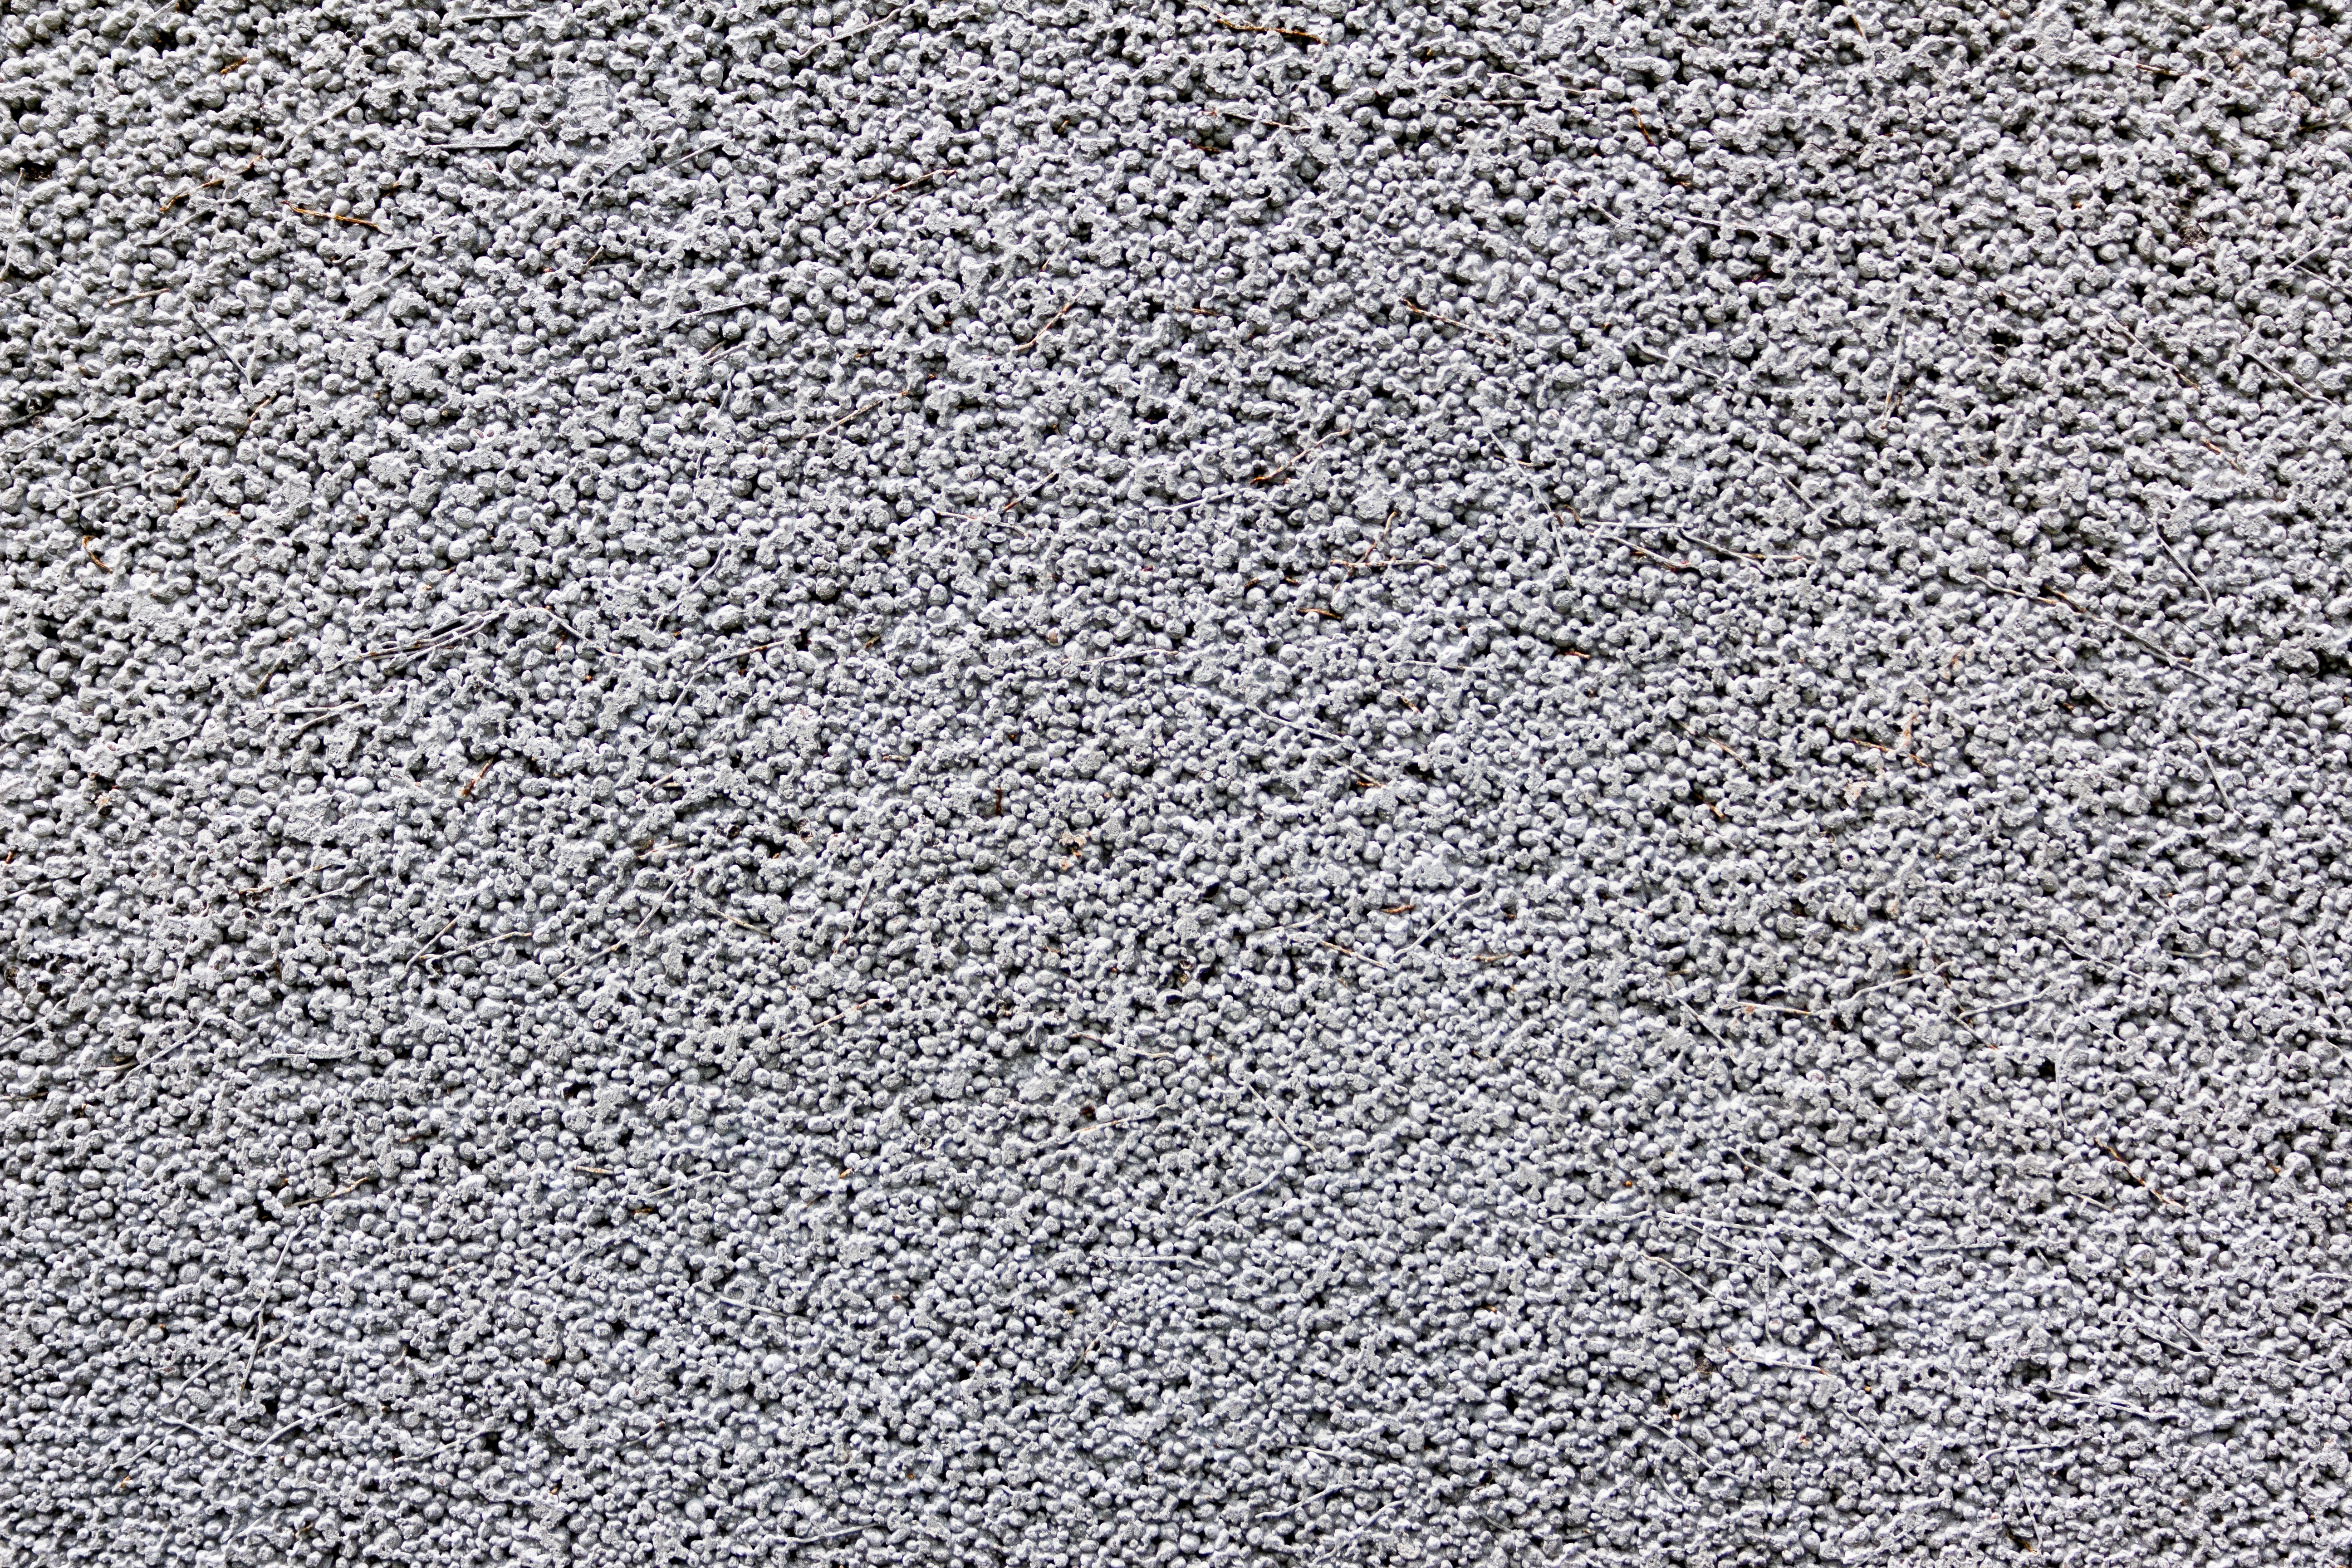
sand, texture, floor, cobblestone, wall, asphalt, pattern, soil, material, gravel, carpet, flooring, road surface